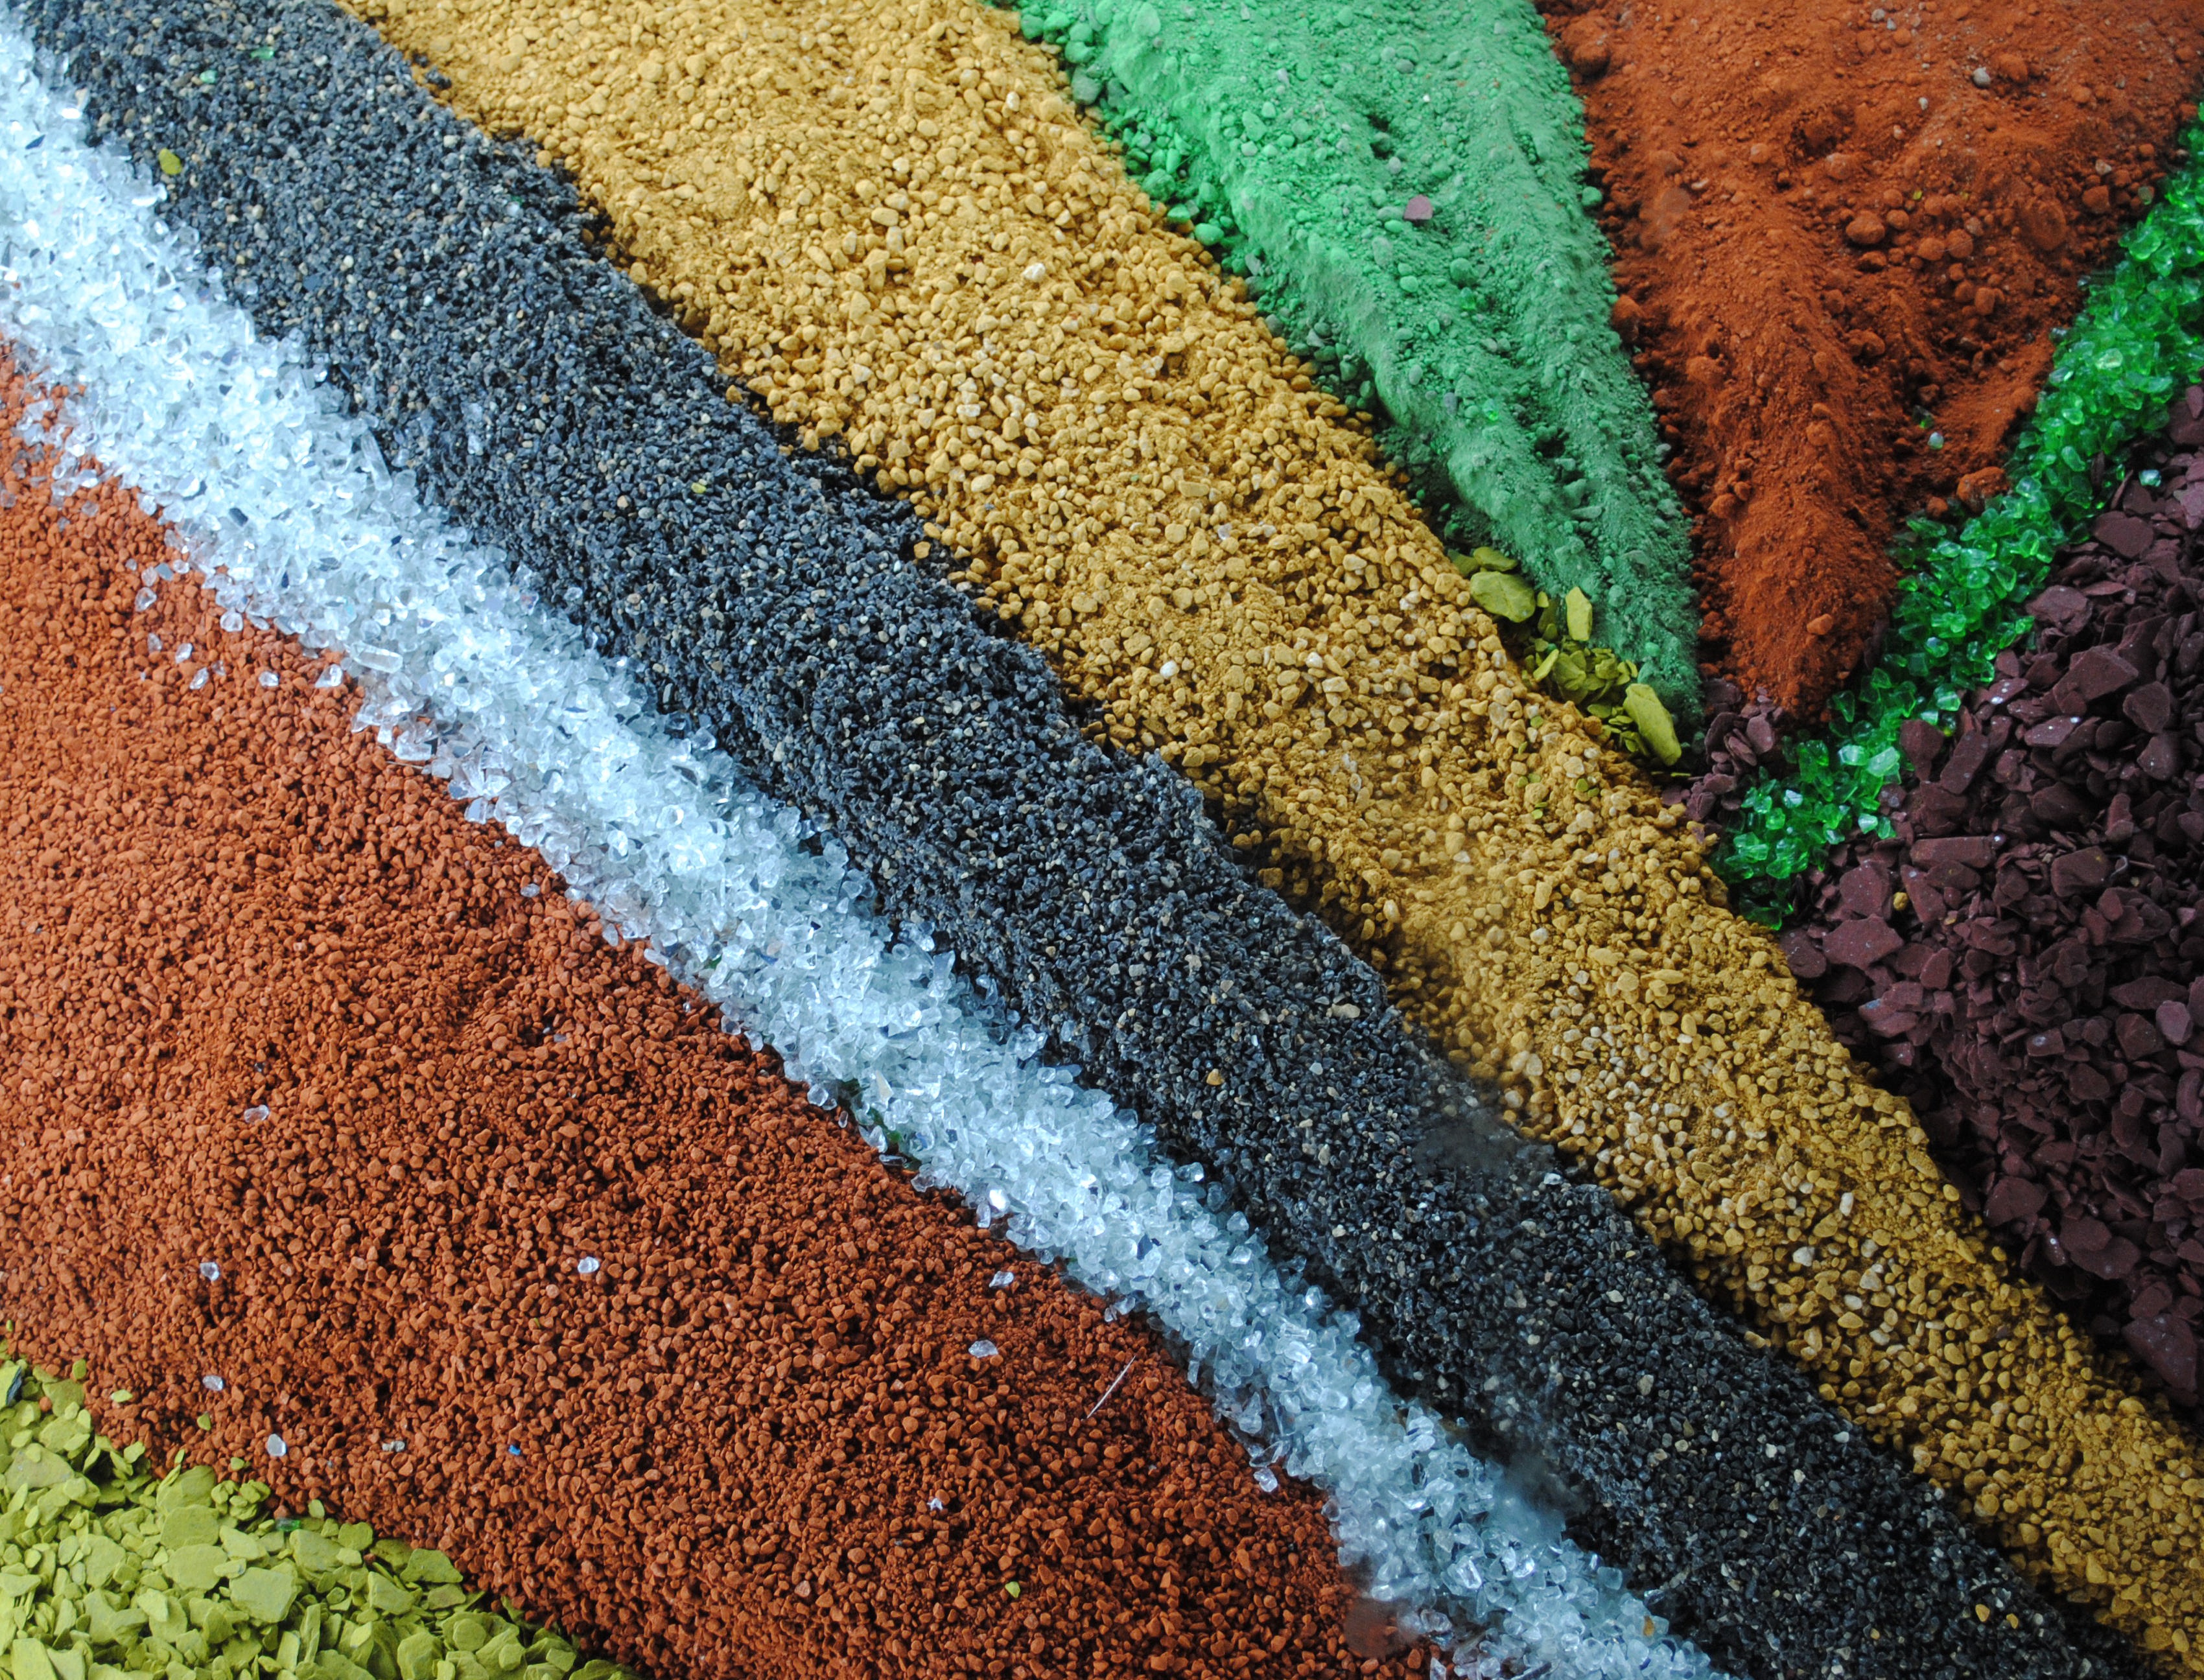
grass, structure, field, lawn, floor, wall, asphalt, france, green, color, brown, soil, blue, art, drawing, carpet, exhibition, marseille, flooring, ocher, road surface, capital of culture